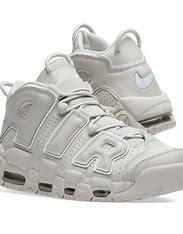
Brand: Nike
Model: Air More Uptempo 96